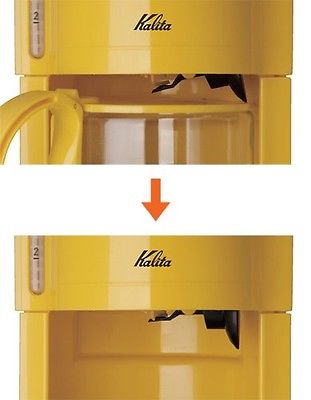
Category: coffee maker